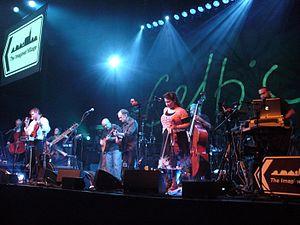
The Imagined Village est un collectif d'artistes de musique traditionnelle fondé en 2004 par Simon Emmerson et Afro Celt Sound System.